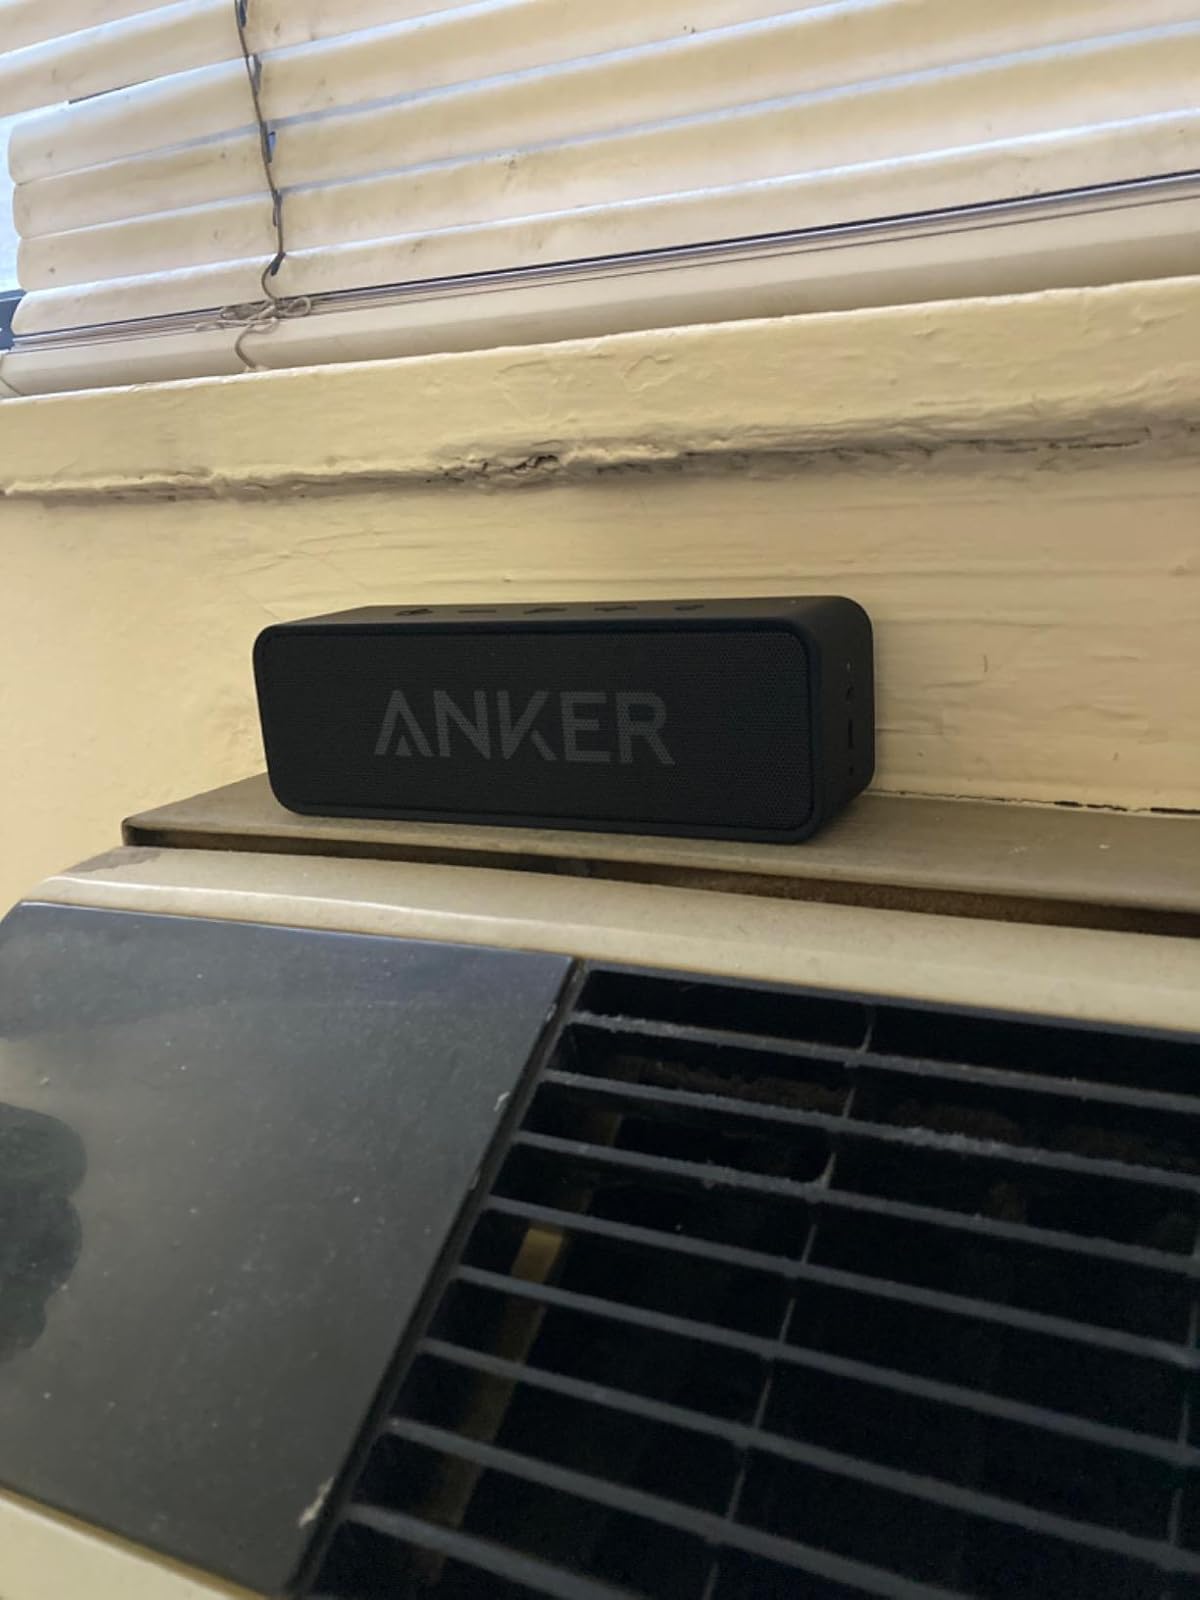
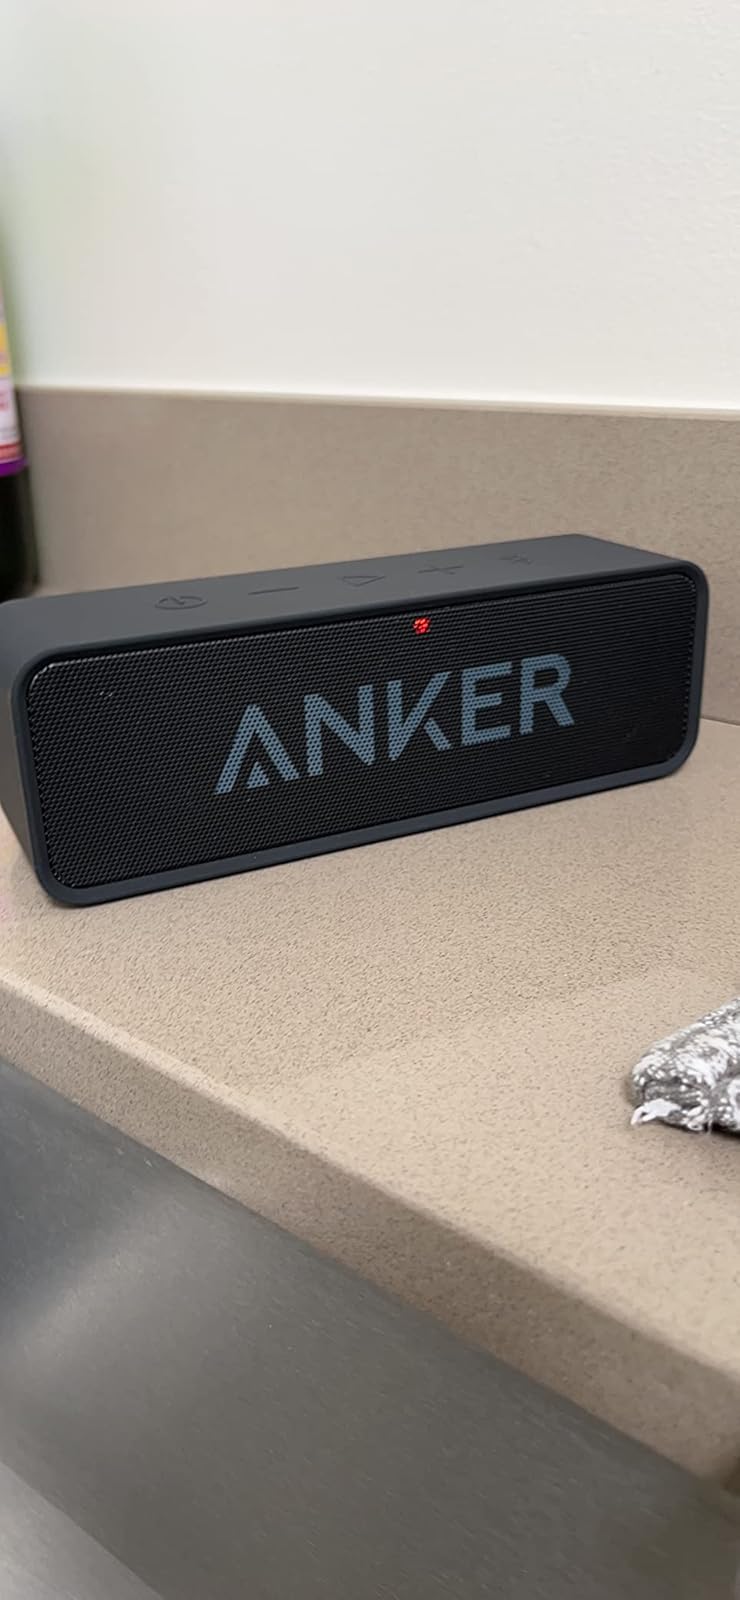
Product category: speaker
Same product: yes